Döhlen Basin

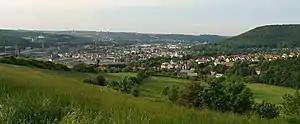
View of Freital in the Döhlen Basin. Right: the Windberg hill

The Döhlen Basin is a landscape unit in the German federal state of Saxony, southwest of Dresden. The Döhlen Basin has a length of 22 km and a width of 6 km and lies within the district of Sächsische Schweiz-Osterzgebirge.